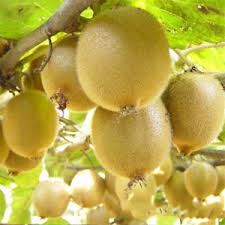
Label: Kiwi